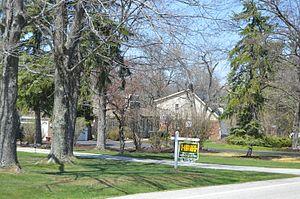
Orange est un village du comté de Cuyahoga dans l'État de l'Ohio. Il est situé dans la banlieue de Cleveland. La population comptait 3 323 habitants lors du recensement de 2010.